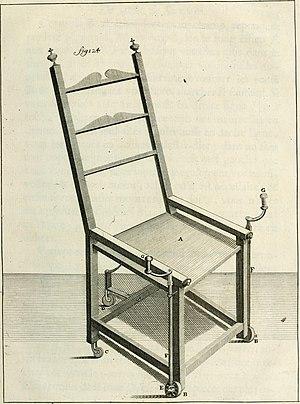
Un fauteuil roulant est une aide technique à la mobilité qui permet de transporter une personne assise sans peine sur une surface plane.
Nicolas Grollier de Servières, né en 1596 à Lyon en France et mort en octobre 1689 au même lieu, est un ingénieur français et inventeur de machines fantastiques.